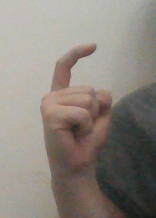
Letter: ra